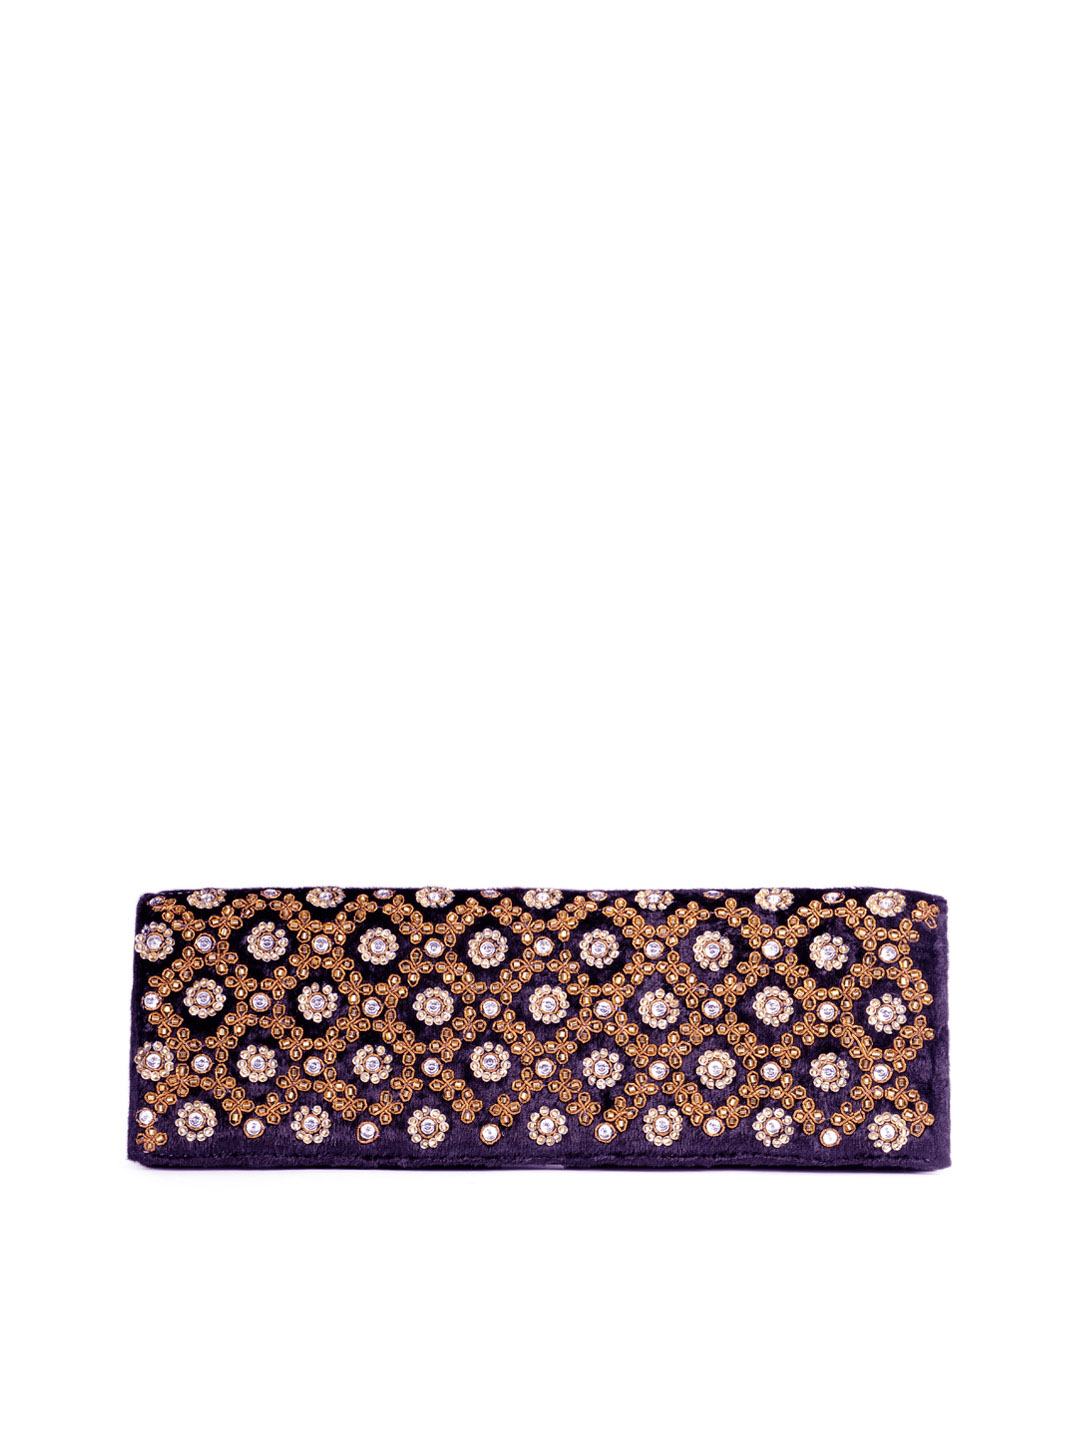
Rocia Women Purple Clutch
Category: Accessories / Bags / Clutches
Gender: Women
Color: Purple
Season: Summer 2012
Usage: Casual